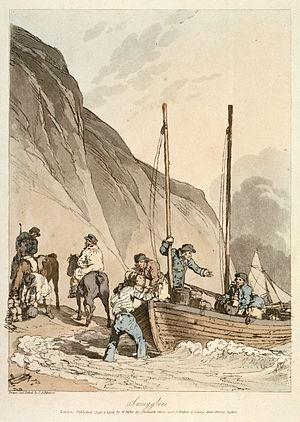
Épisode important de l'histoire du Premier Empire, le blocus continental est le nom donné à la politique suivie par Napoléon Iᵉʳ, qui tentait de ruiner le Royaume-Uni en l'empêchant de commercer avec le reste de l'Europe, engagée par le décret de Berlin en novembre 1806. Le blocus continental prend fin en avril 1814, avec le départ de Napoléon pour l'île d'Elbe.
Les aspects économiques et logistiques des guerres napoléoniennes décrivent l'ensemble des facteurs économiques qui concoururent à la gestion matérielle — politique économique, production, etc. — et financière — financement des dépenses de guerre, etc. — des guerres menées sous le Consulat et le Premier Empire et par conséquent les causes et conséquences économiques de ces conflits. Ils couvrent également la gestion des ressources industrielles en vue de la production des armes et équipements militaires et l'organisation de celle-ci ou encore la logistique militaire et l'intendance militaire en vue de l'approvisionnement des armées en campagne.